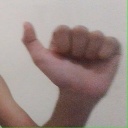
अक्षर: त